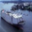
Label: ship